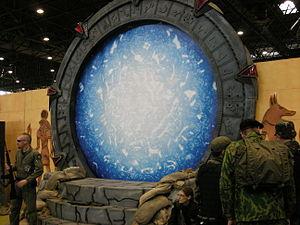
Porte des étoiles durant la Japan Expo de 2009
Stargate, la porte des étoiles, ou La Porte des étoiles au Québec, est un film américano-français de science-fiction réalisé par Roland Emmerich et sorti en 1994.
Stargate SG-1 ou La Porte des étoiles est une série télévisée américano-canadienne de science-fiction composée de 10 saisons, soit 214 épisodes de 42 minutes. Elle est créée par Brad Wright et Jonathan Glassner d'après le film Stargate, la porte des étoiles de Roland Emmerich. Elle est diffusée entre le 27 septembre 1997 et 17 mai 2002 sur Showtime, puis entre le 7 juin 2002 et le 13 mars 2007 sur Sci Fi Channel.
Un trou de ver est, en astrophysique, un objet hypothétique qui relierait deux feuillets distincts ou deux régions distinctes de l'espace-temps et se manifesterait, d'un côté, comme un trou noir et, de l'autre côté, comme un trou blanc.